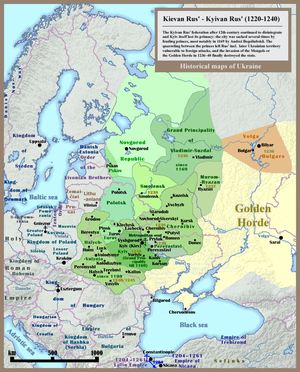
L'invasion mongole de la Rus' de Kiev, qui précède l'invasion mongole de l'Europe, est une expédition militaire organisée par l'Empire mongol durant le XIIIᵉ siècle. Elle entraîne la destruction de nombreuses cités, dont Ryazan, Kolomna, Moscou, Vladimir et Kiev.